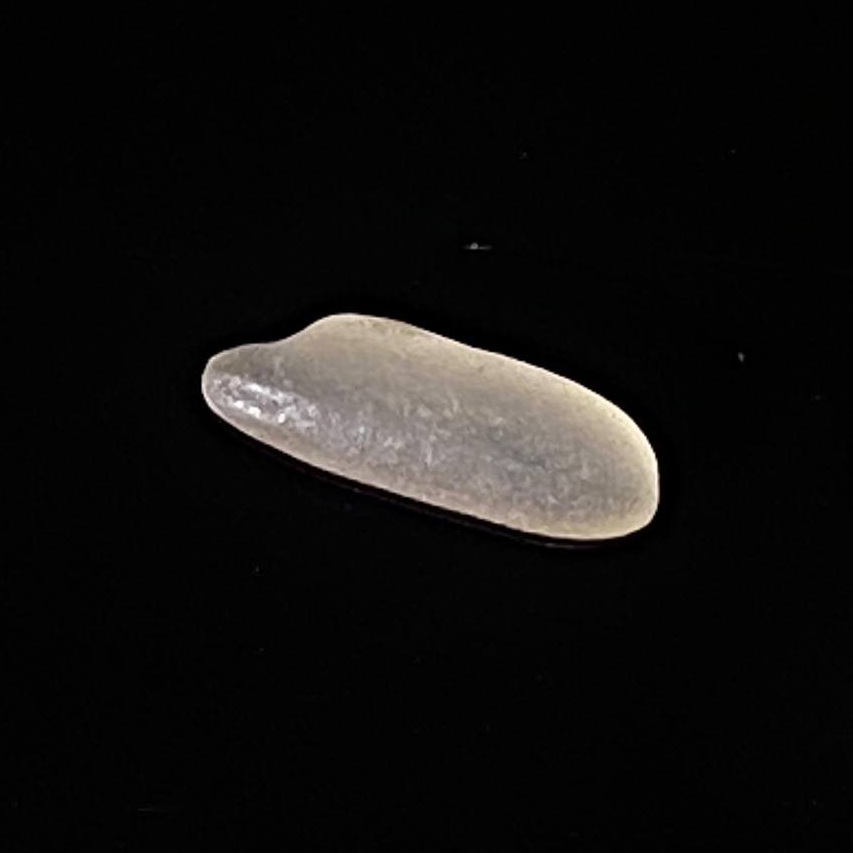
Rice variety: Jirashail